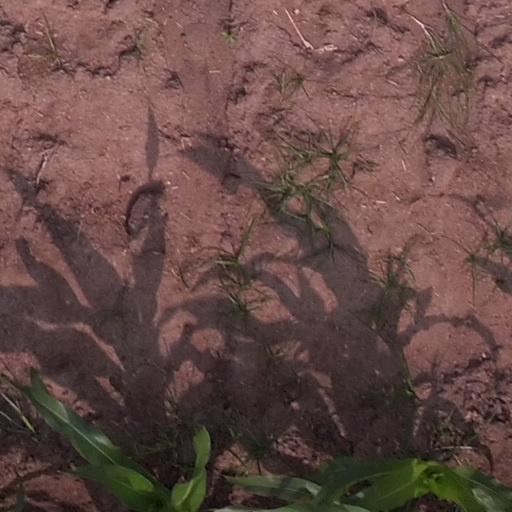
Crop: maize; corn